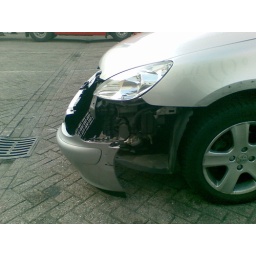
Had a car accident today. A large truck changed lane late, and my car was in his blindspot!